Cody Maynard

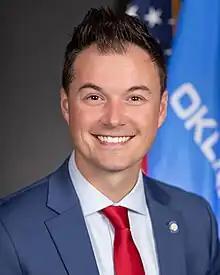

Cody Maynard (born 1986) is an American politician who has served as the Oklahoma House of Representatives member from the 21st district since November 16, 2022.